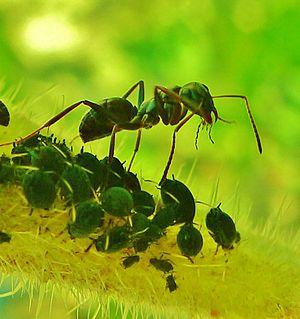
Une fourmis (Formica glacialis) élevant des pucerons (Aphis fabae) sur un plant de bourrache (borago officinalis).
En biologie du développement, la coadaptation est l'ajustement mutuel de caractères selon leurs trois modalités d'interaction :